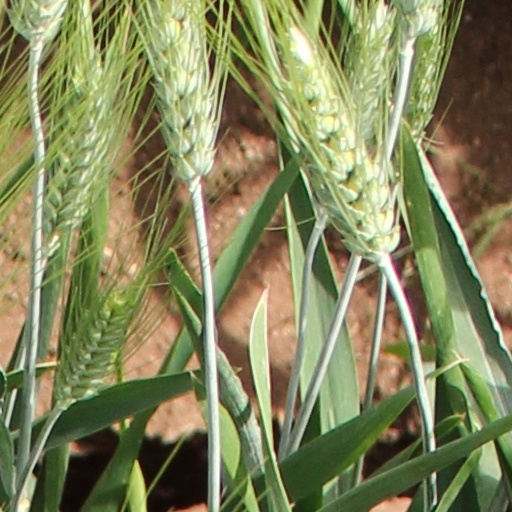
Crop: wheat